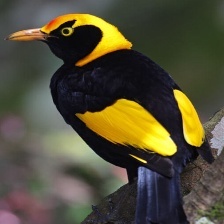
Species: REGENT BOWERBIRD
Scientific name: SERICULUS CHRYSOCEPHALUS